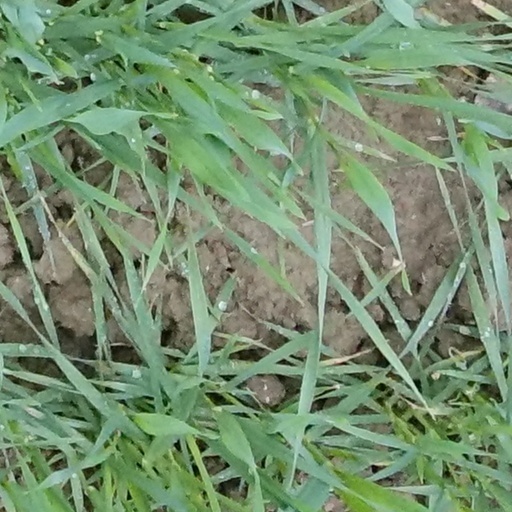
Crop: wheat